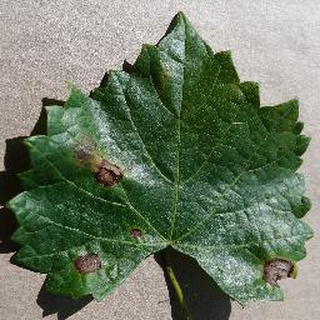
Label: grape_black_rot